Mourning Dove (author)

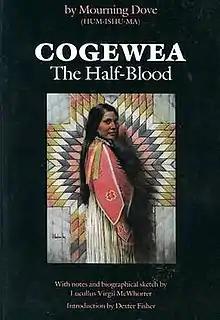
Front cover of the University of Nebraska 1981 trade paperback edition of the book "Cogewea" by Mourning Dove.

Mourning Dove's 1927 novel explores a theme common in early Native American fiction: the plight of the mixedblood (or "breed"), who lives in both white and Indian cultures. Typically mixed-race Native Americans had Indian mothers and white fathers. Many such unions originated between fur traders or trappers and indigenous women. Later other explorers also married Native American women. There were strong alliances created between tribes and traders in the marriage of their daughters to Europeans.